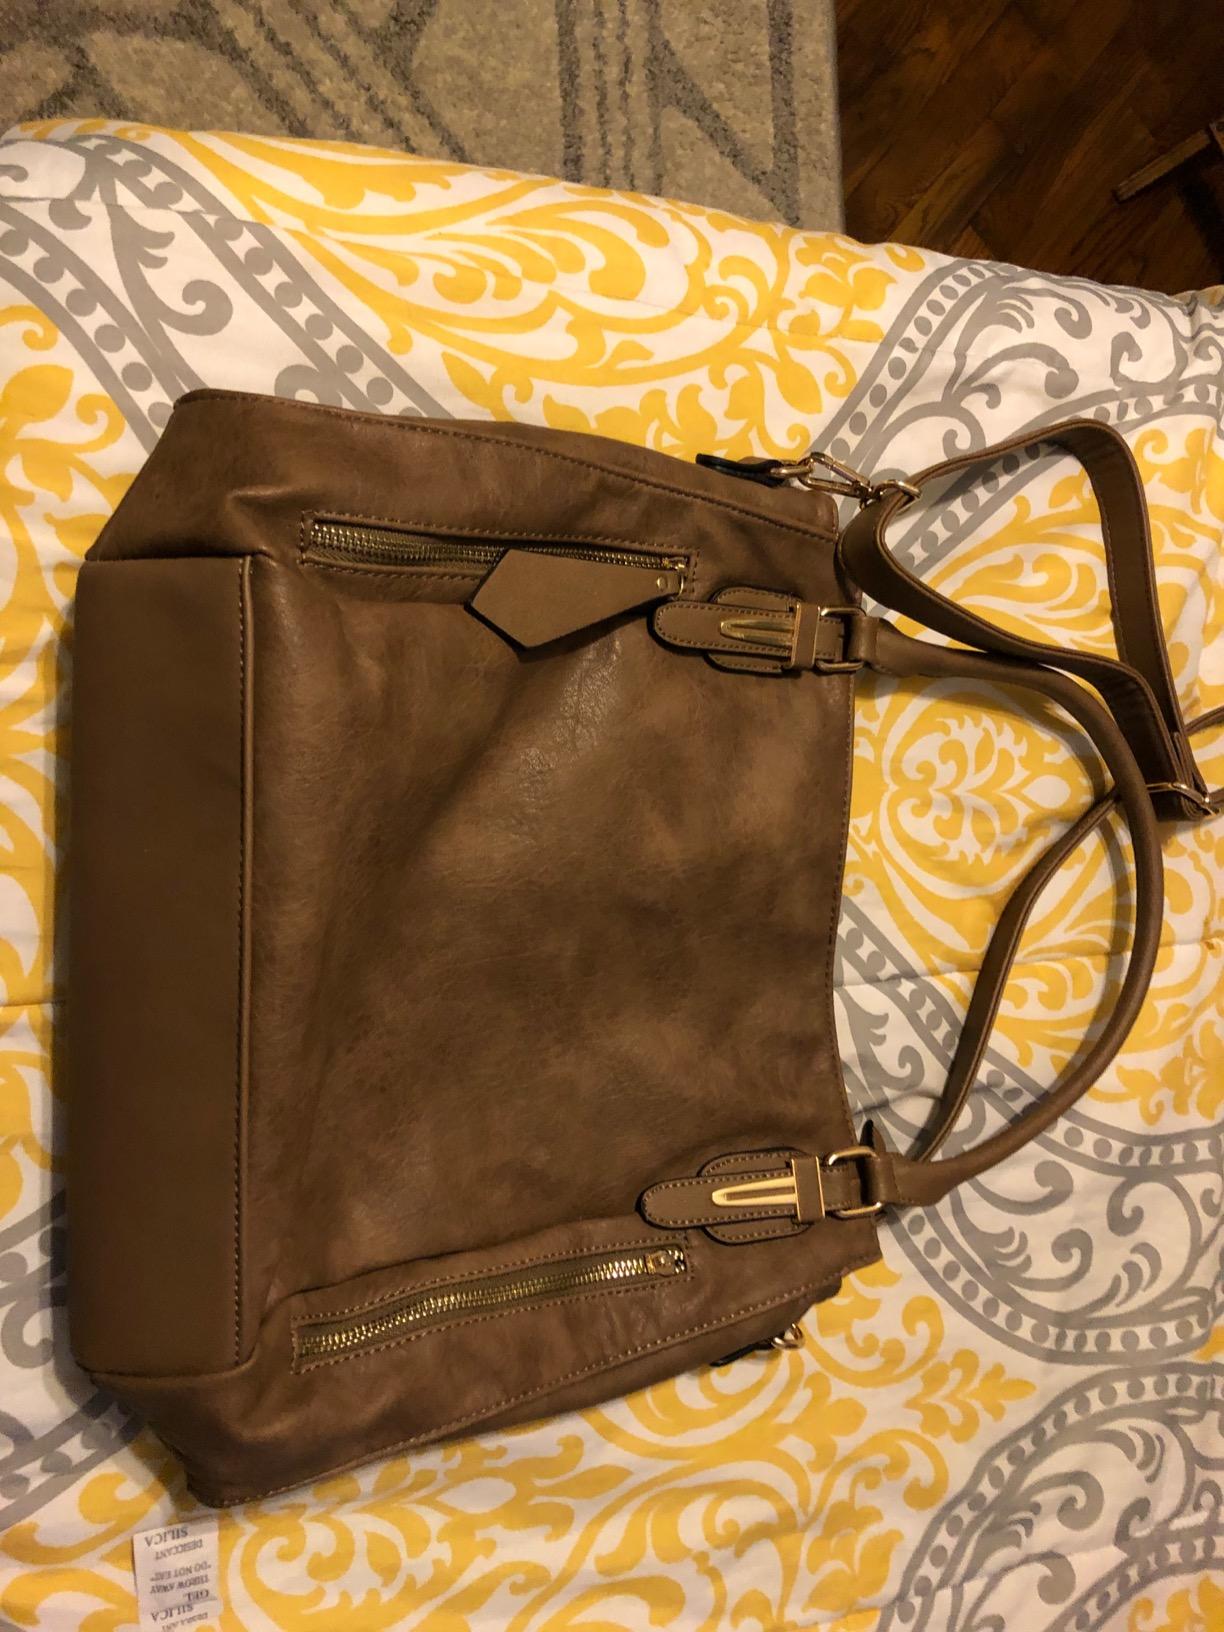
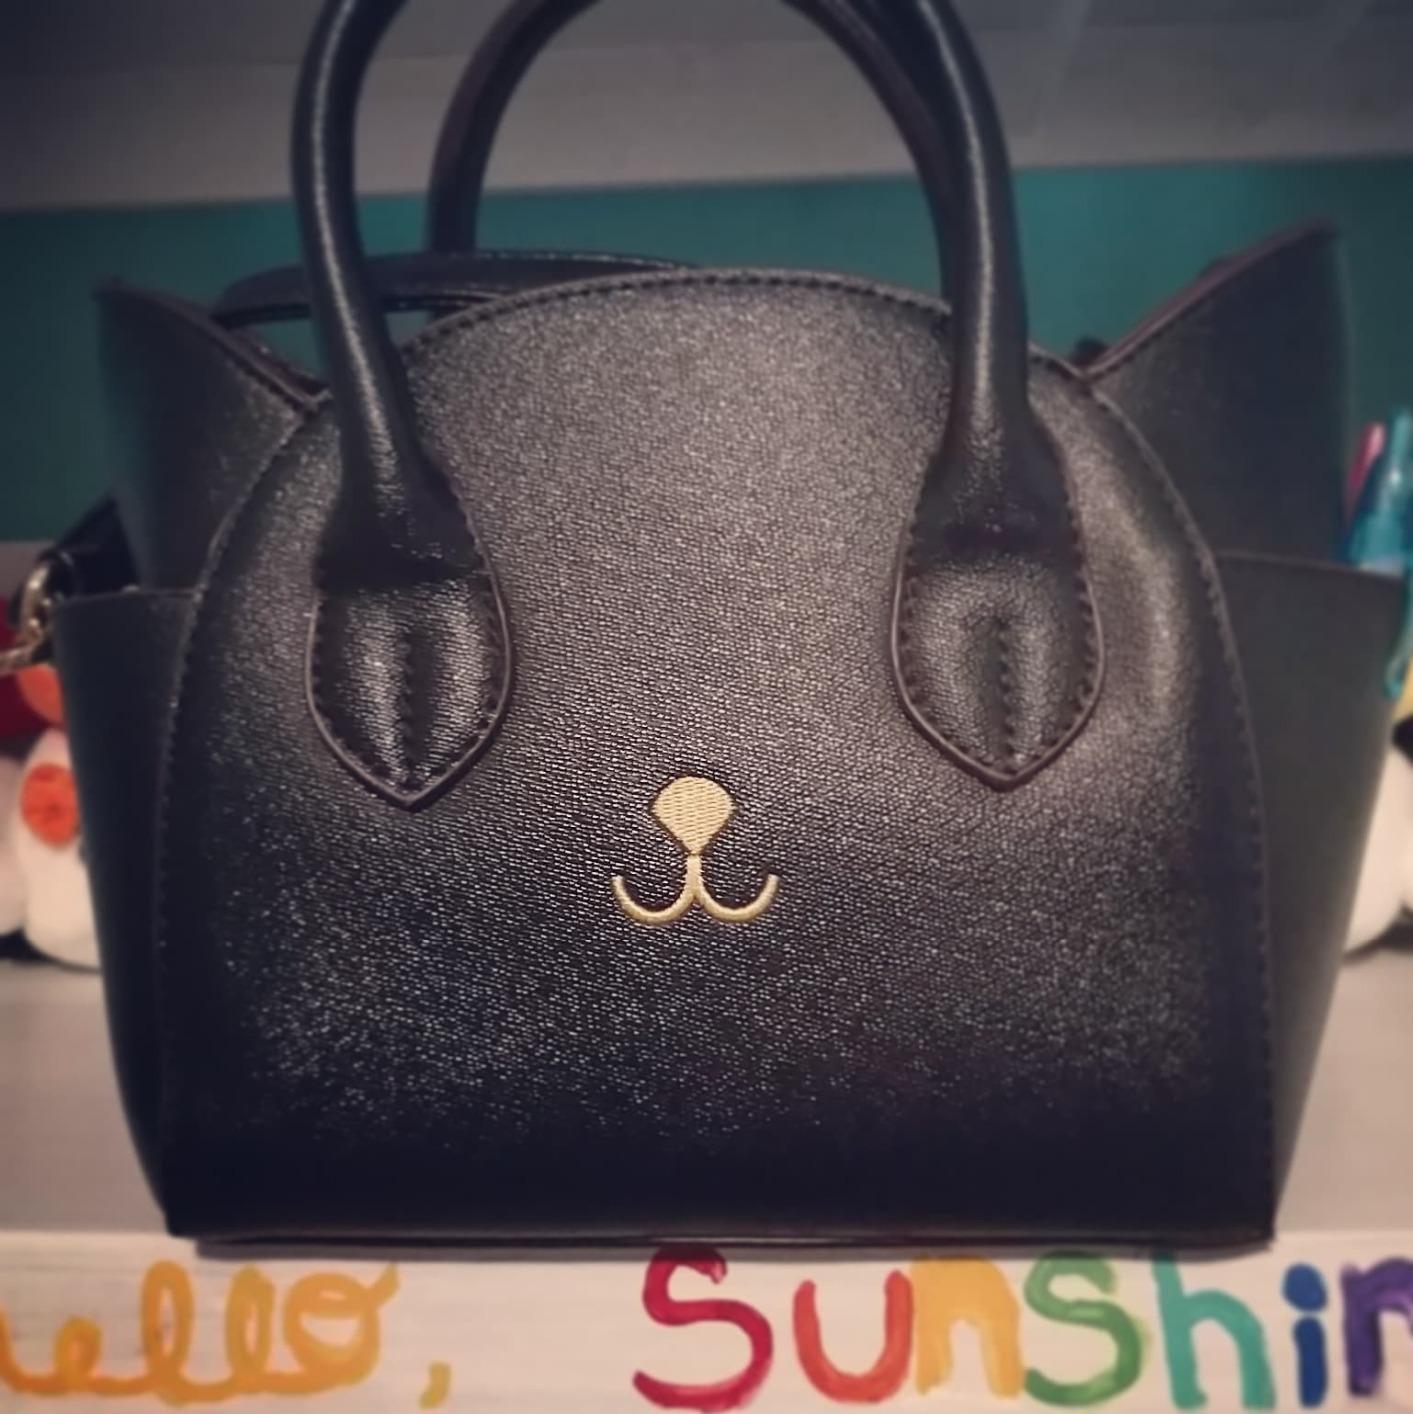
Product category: accessories_handbag
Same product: no